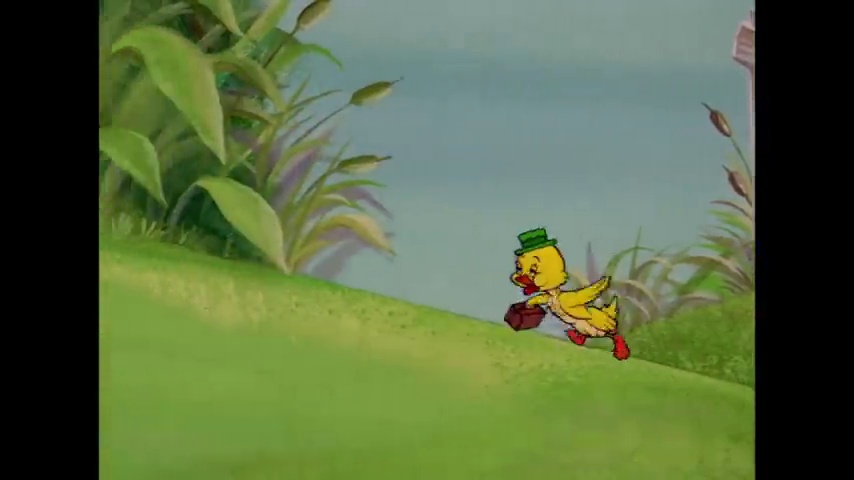
Portrait style: Cartoon Portrait